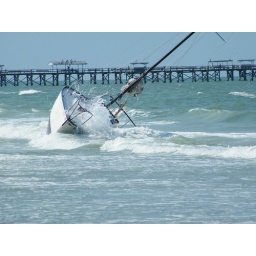
waves crashing against the beach sailboat ... Nature's at work demolishing humankind's work